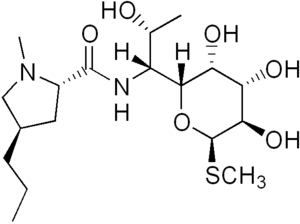
La lincomycine est une molécule antibiotique produite par l'actinobactérie Streptomyces lincolnensis et appartenant à la classe des lincosamides. La clindamycine en est dérivée.